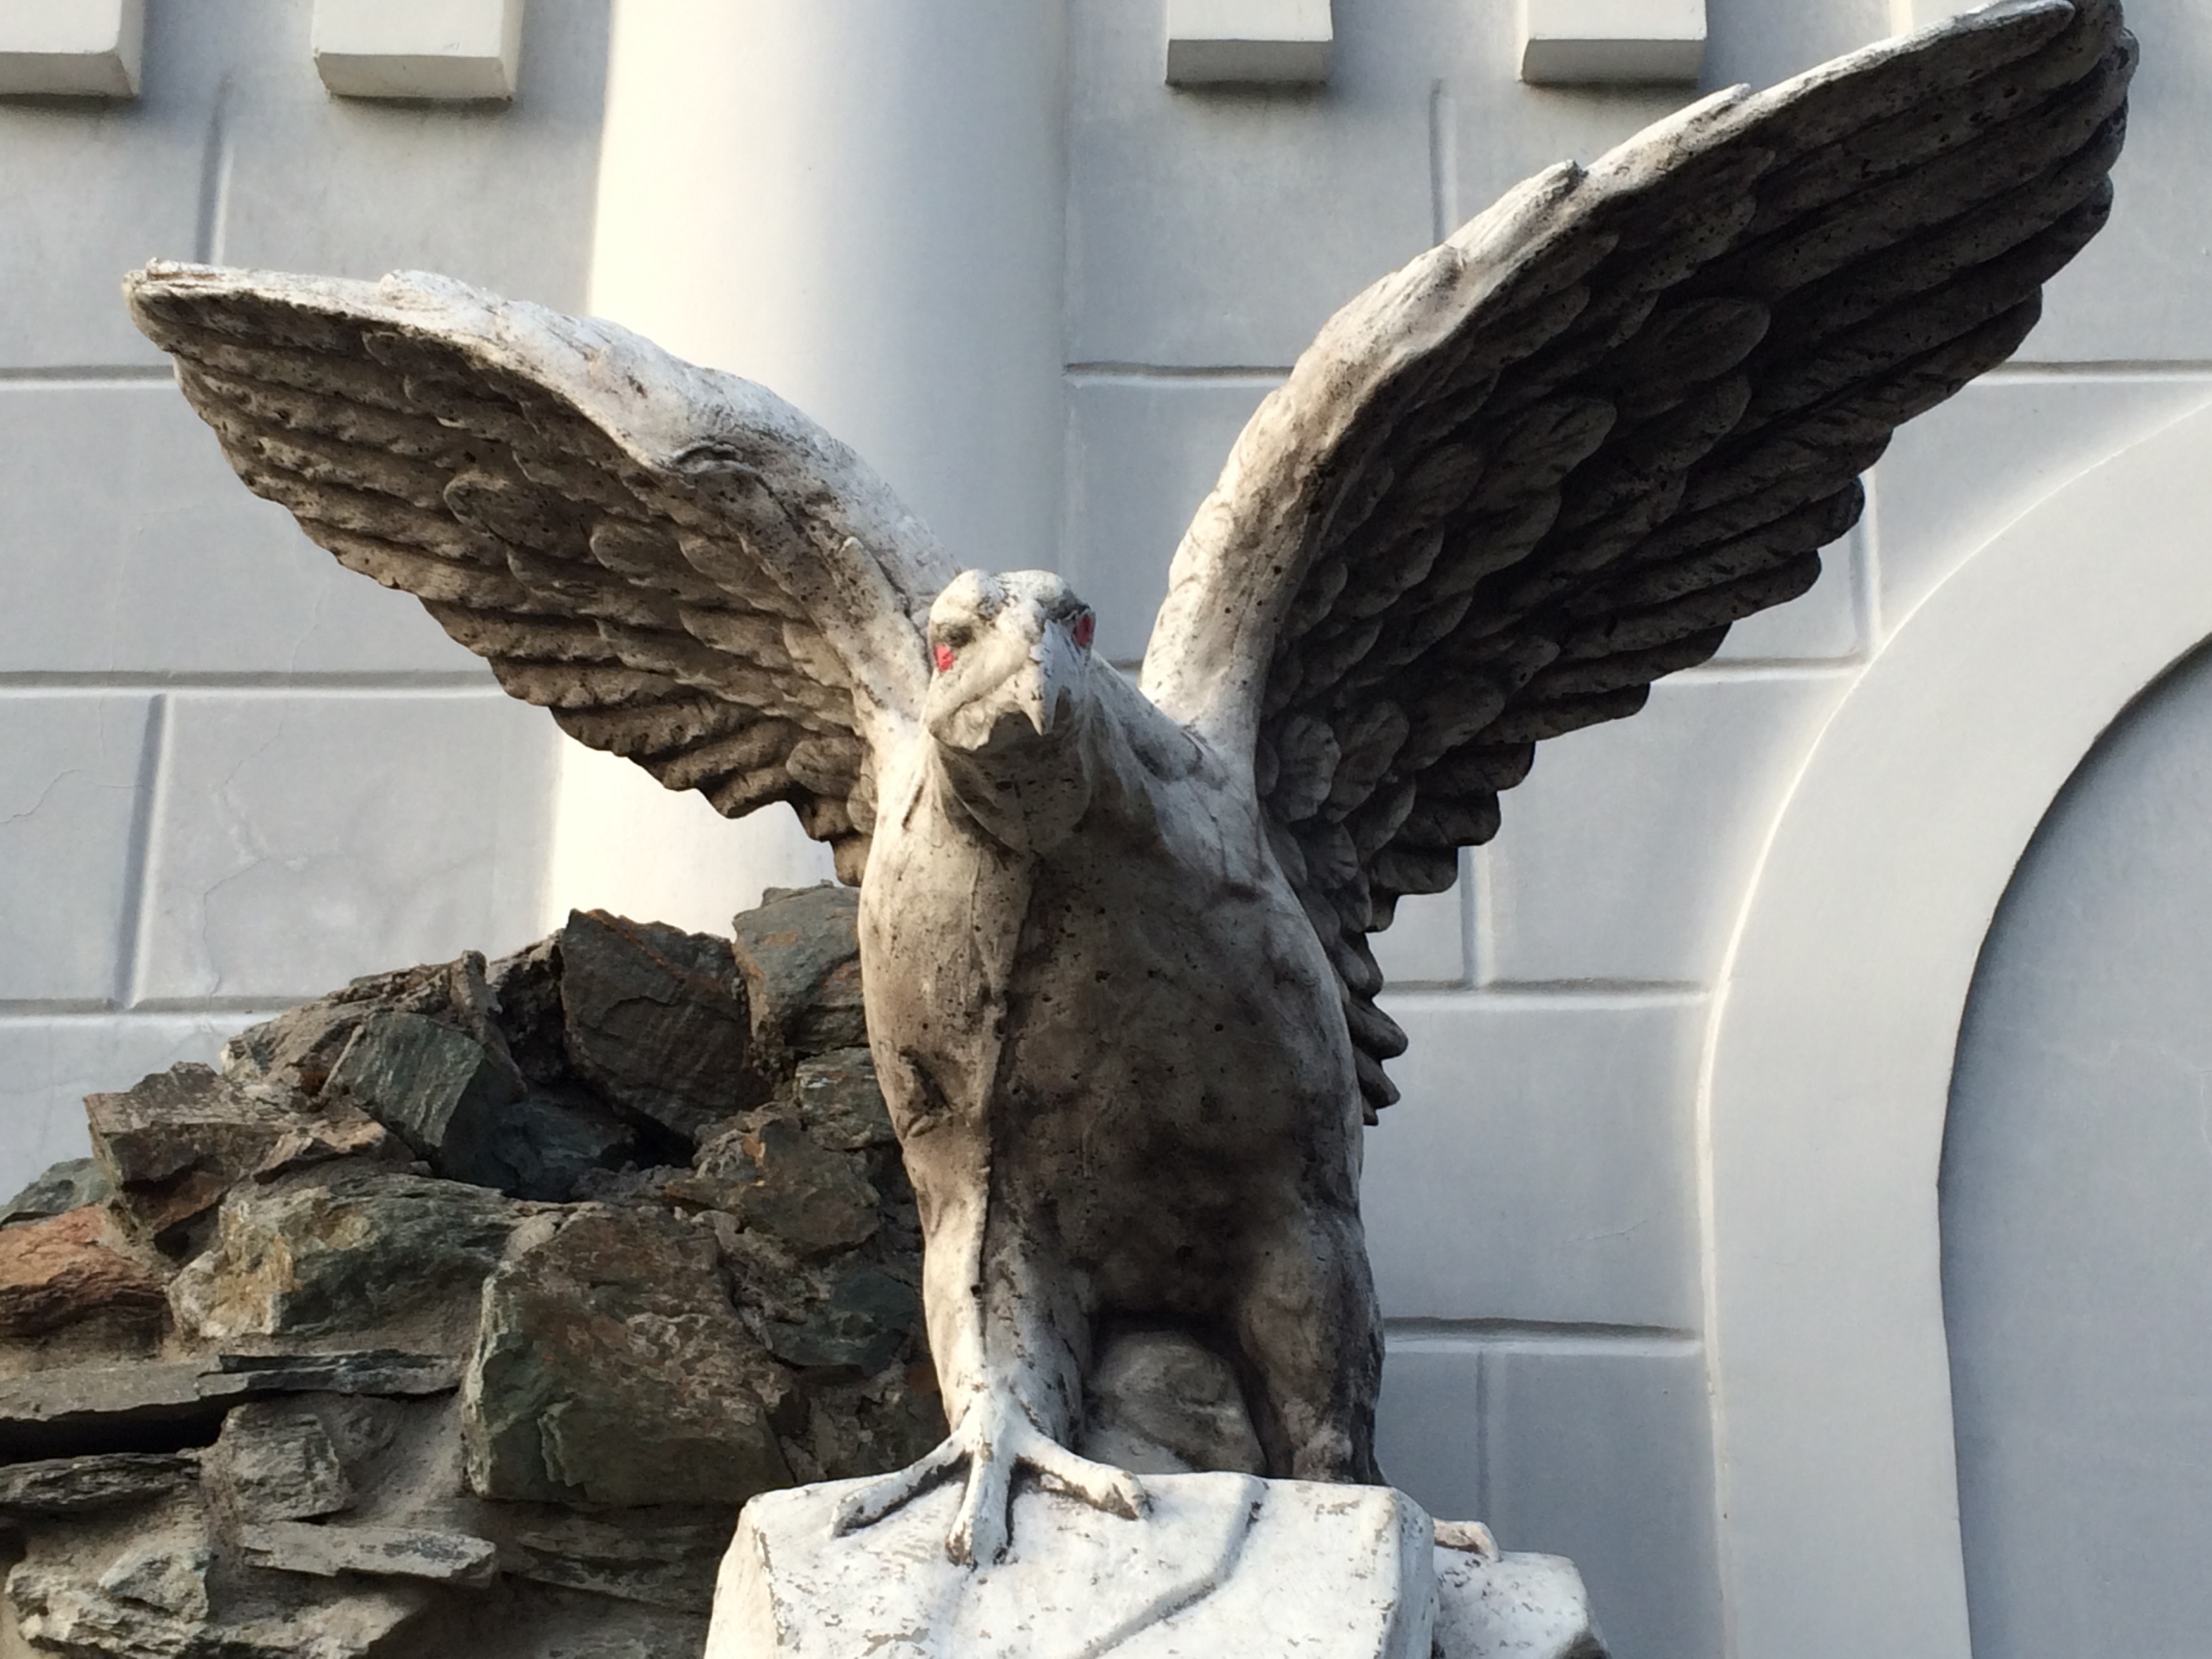
bird, wing, eagle, owl, fauna, bird of prey, sculpture, vertebrate, falcon, enea, golden eagle, stone flower